New Castle, Pennsylvania

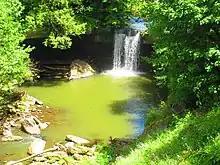
Waterfall at Cascade Park. A roller coaster once crossed the waterway just downstream from the falls.

Downtown New Castle underwent a redevelopment centered around the Cascade Center. The downtown streets and sidewalks were rebuilt in the early 21st century in earlier styles. The revitalization of downtown also saw two major routes into the city, Pennsylvania Route 65 and U.S. Route 224, which had both had their termini extended into downtown in 2007.